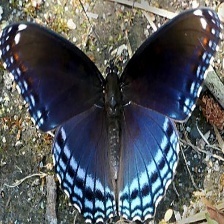
Species: RED SPOTTED PURPLE
Butterfly family (ImageNet category): admiral